Prostitution in France

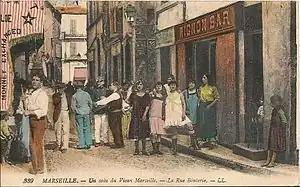
A group of filles de joie in Marseille, 1919

In 1804 Napoleon ordered the registration and bi-weekly health inspection of all prostitutes. State controlled legal brothels (then known as ""maisons de tolérance"" or ""maisons closes"") started to appear in Paris and in other cities and became highly popular throughout the century. By 1810, Paris alone had 180 officially approved brothels.